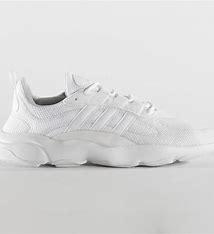
Brand: Adidas
Model: Haiwee